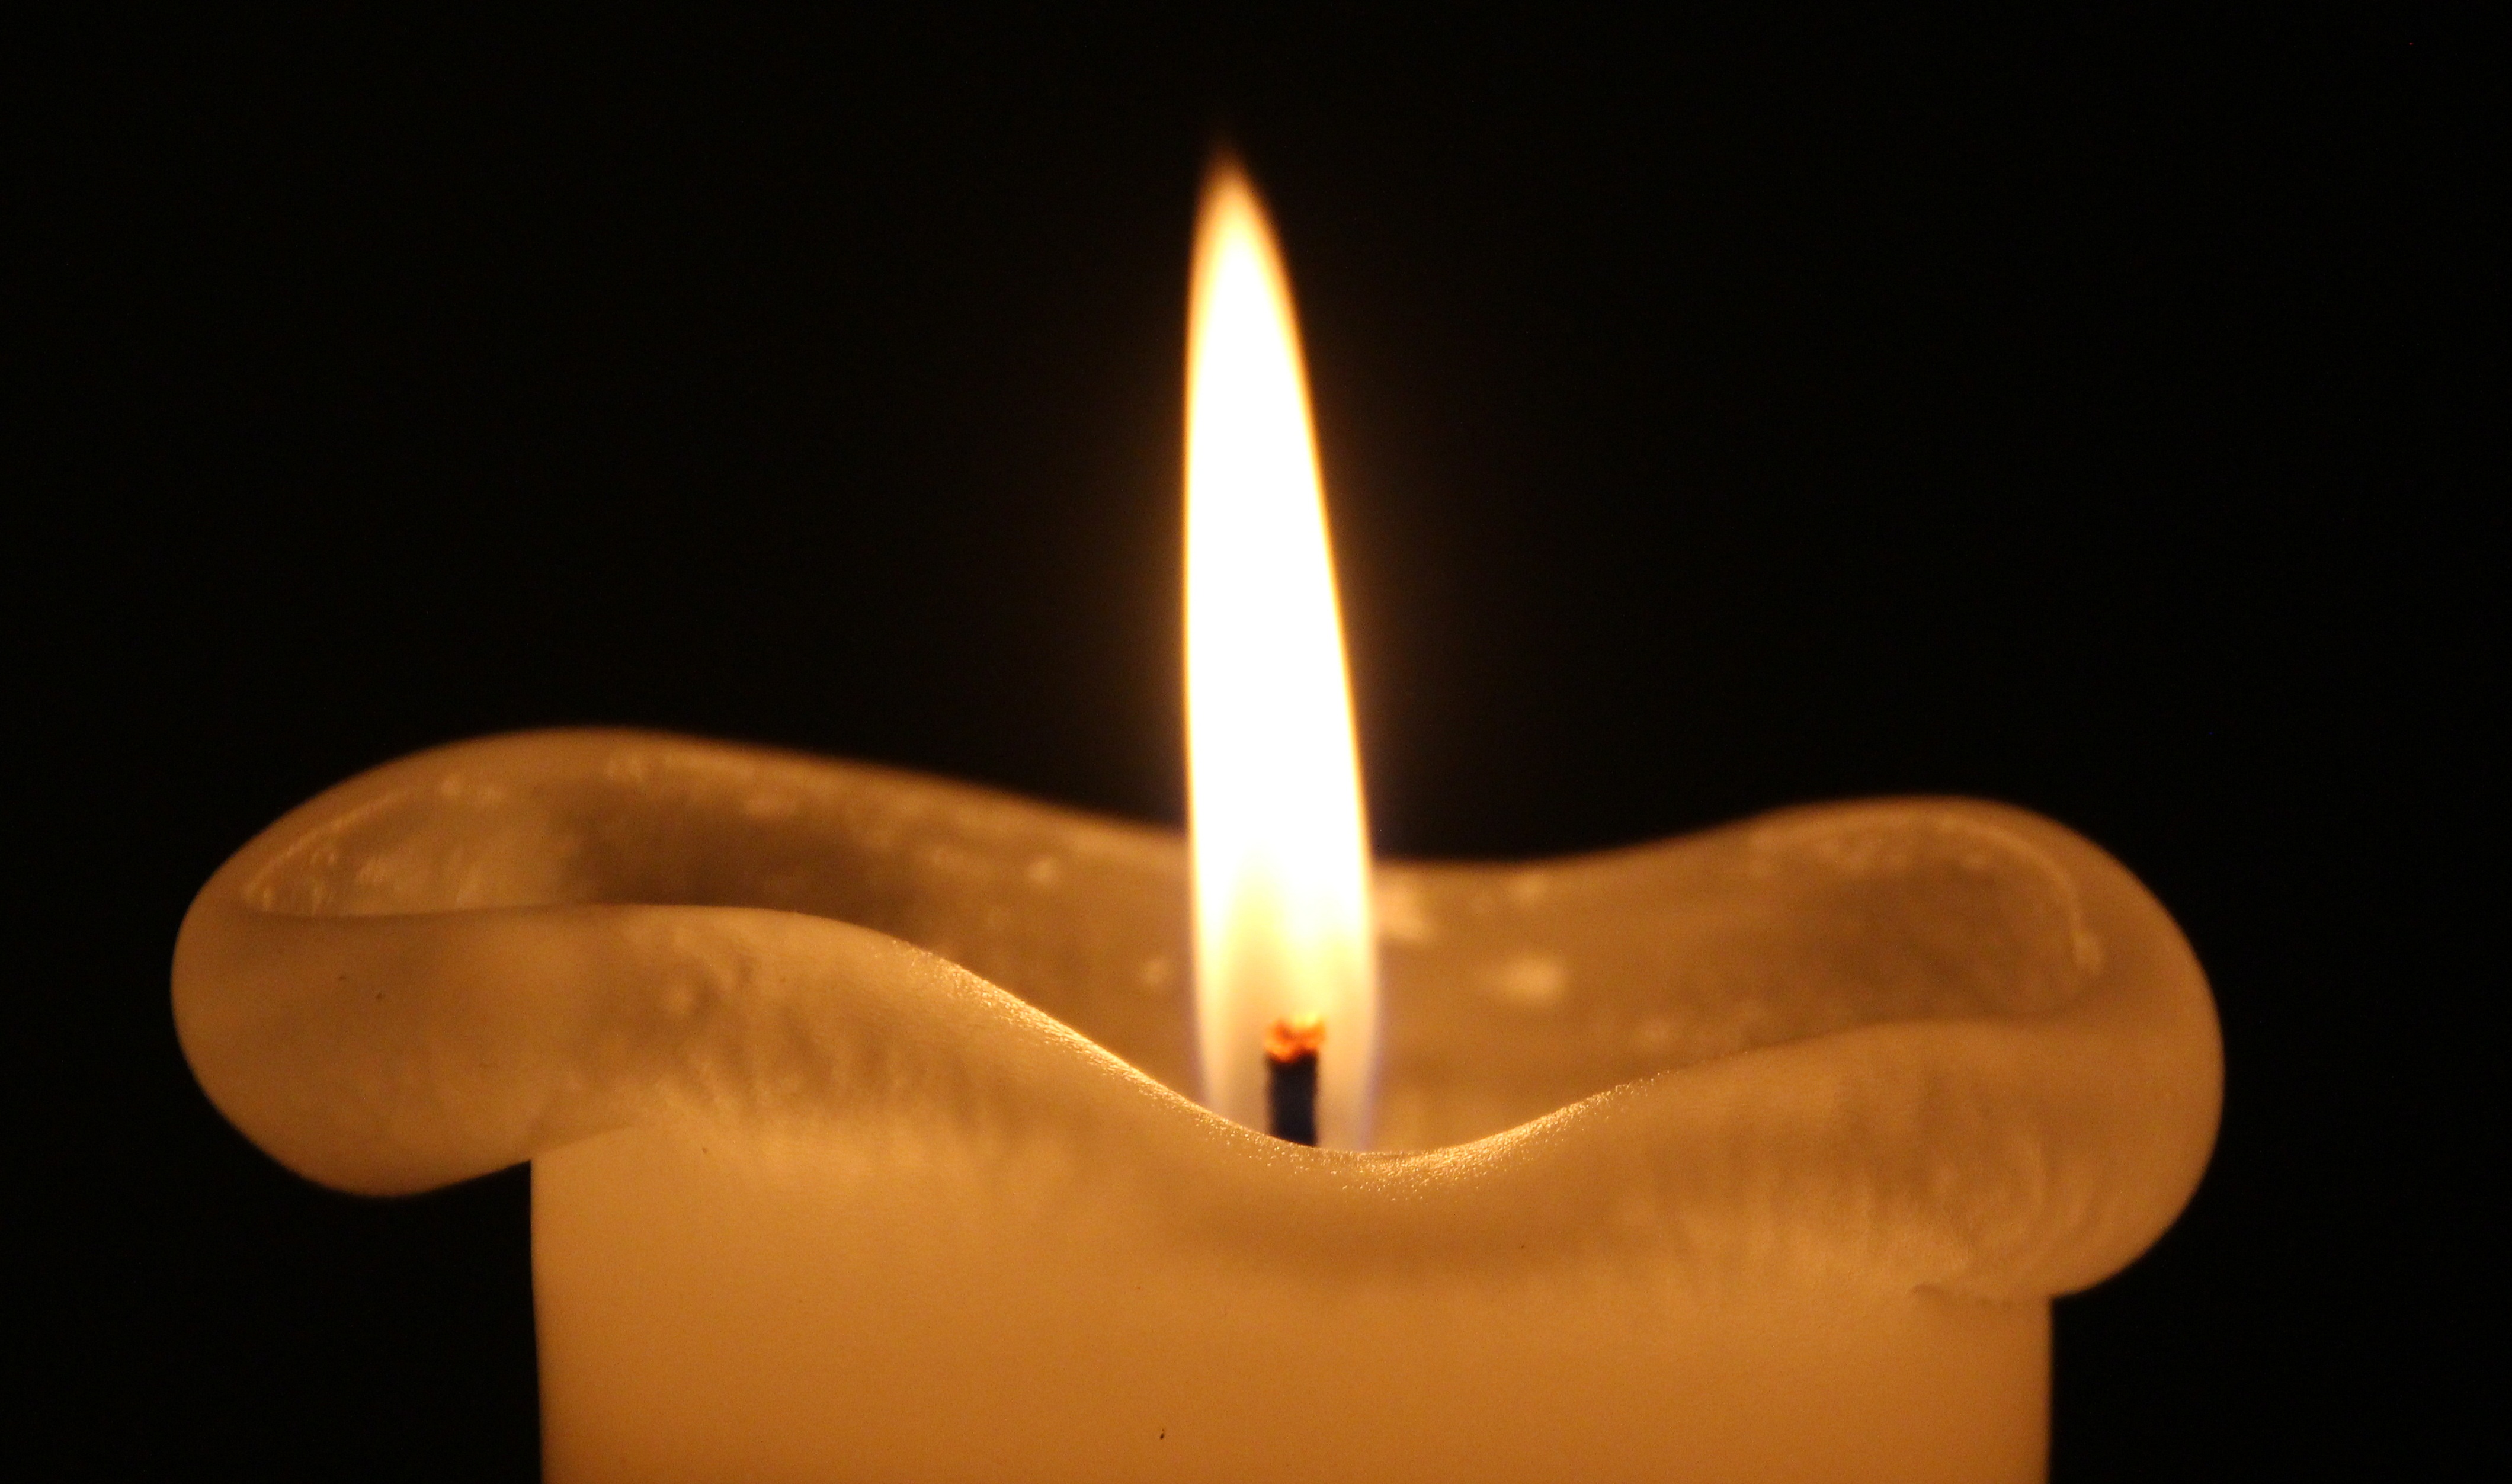
light, flame, fire, darkness, candle, lighting, decor, light fixture, bill, candlelight, wax